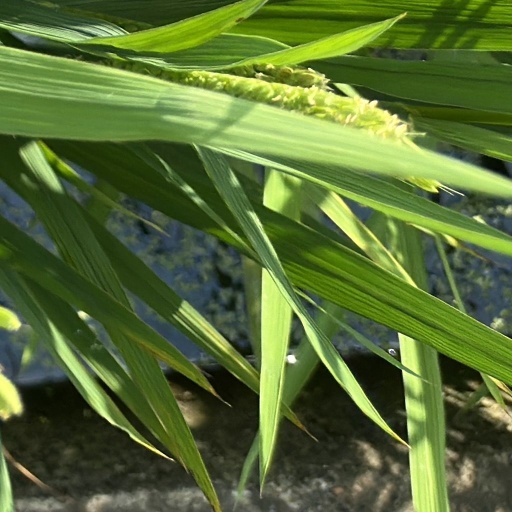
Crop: rice